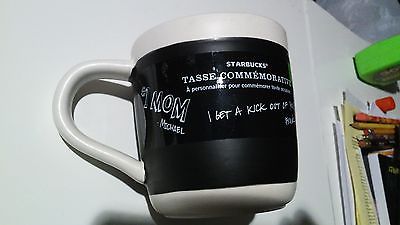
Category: mug